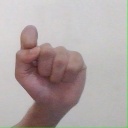
अक्षर: घ